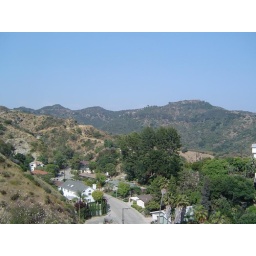
Some houses &amp;amp; hills around the hollywood sign